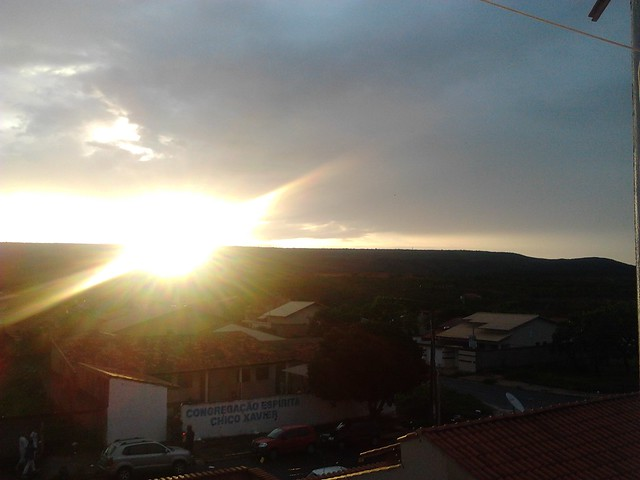
Fire: no
Smoke: no